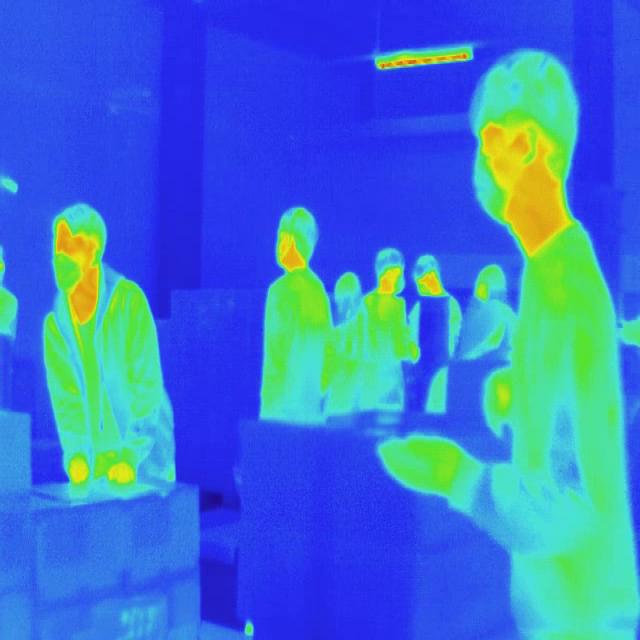
Detected objects:
label: person
label: person
label: person
label: person